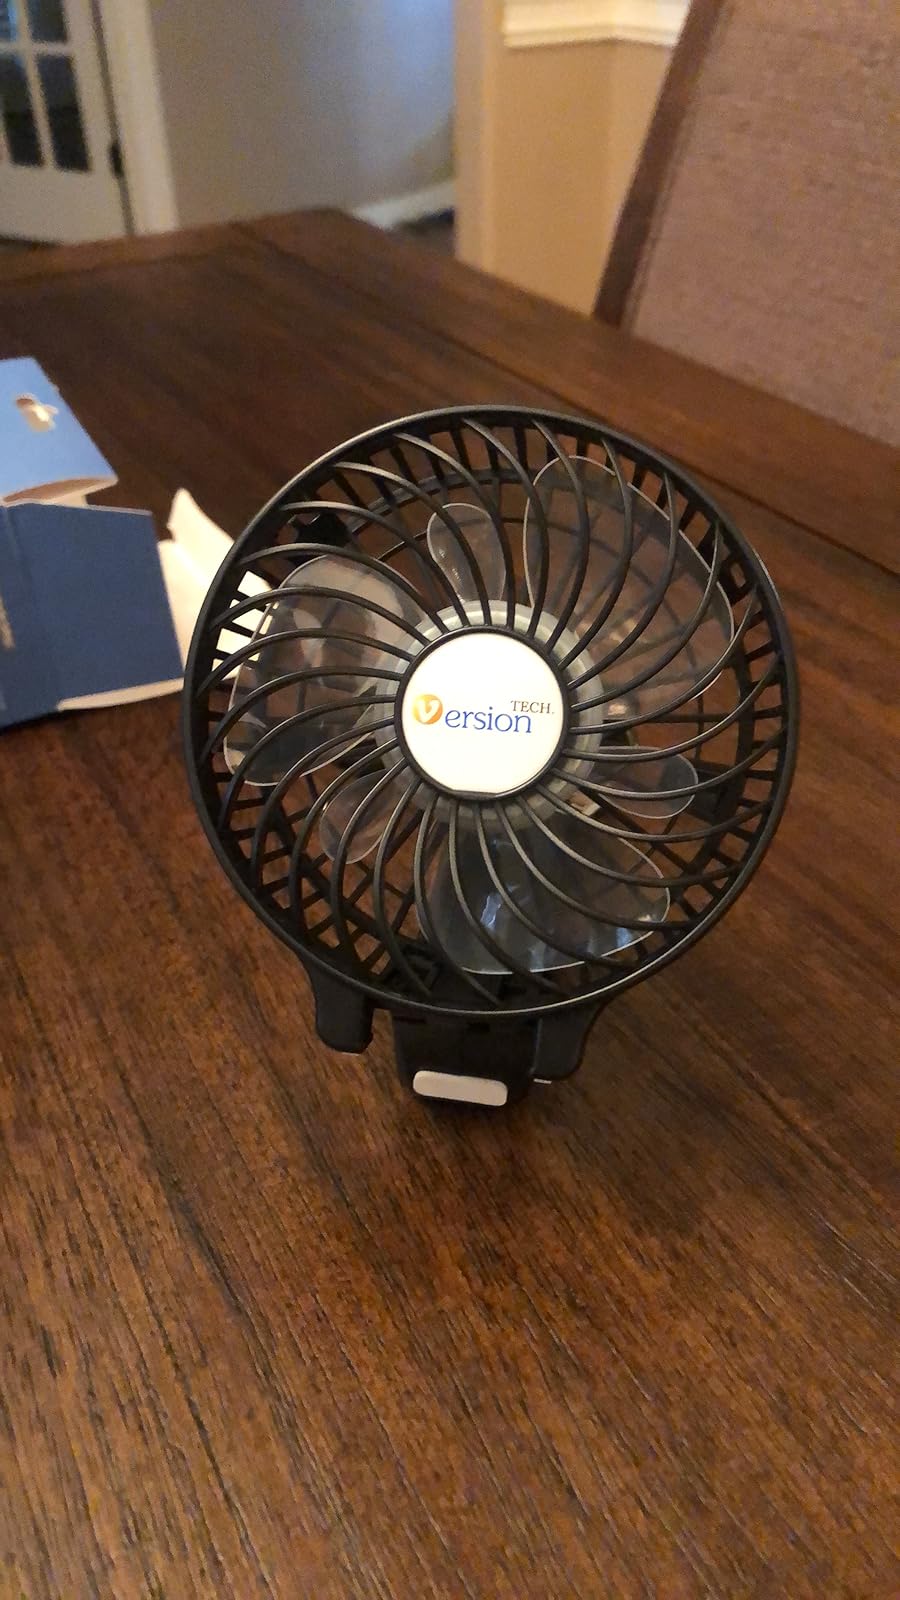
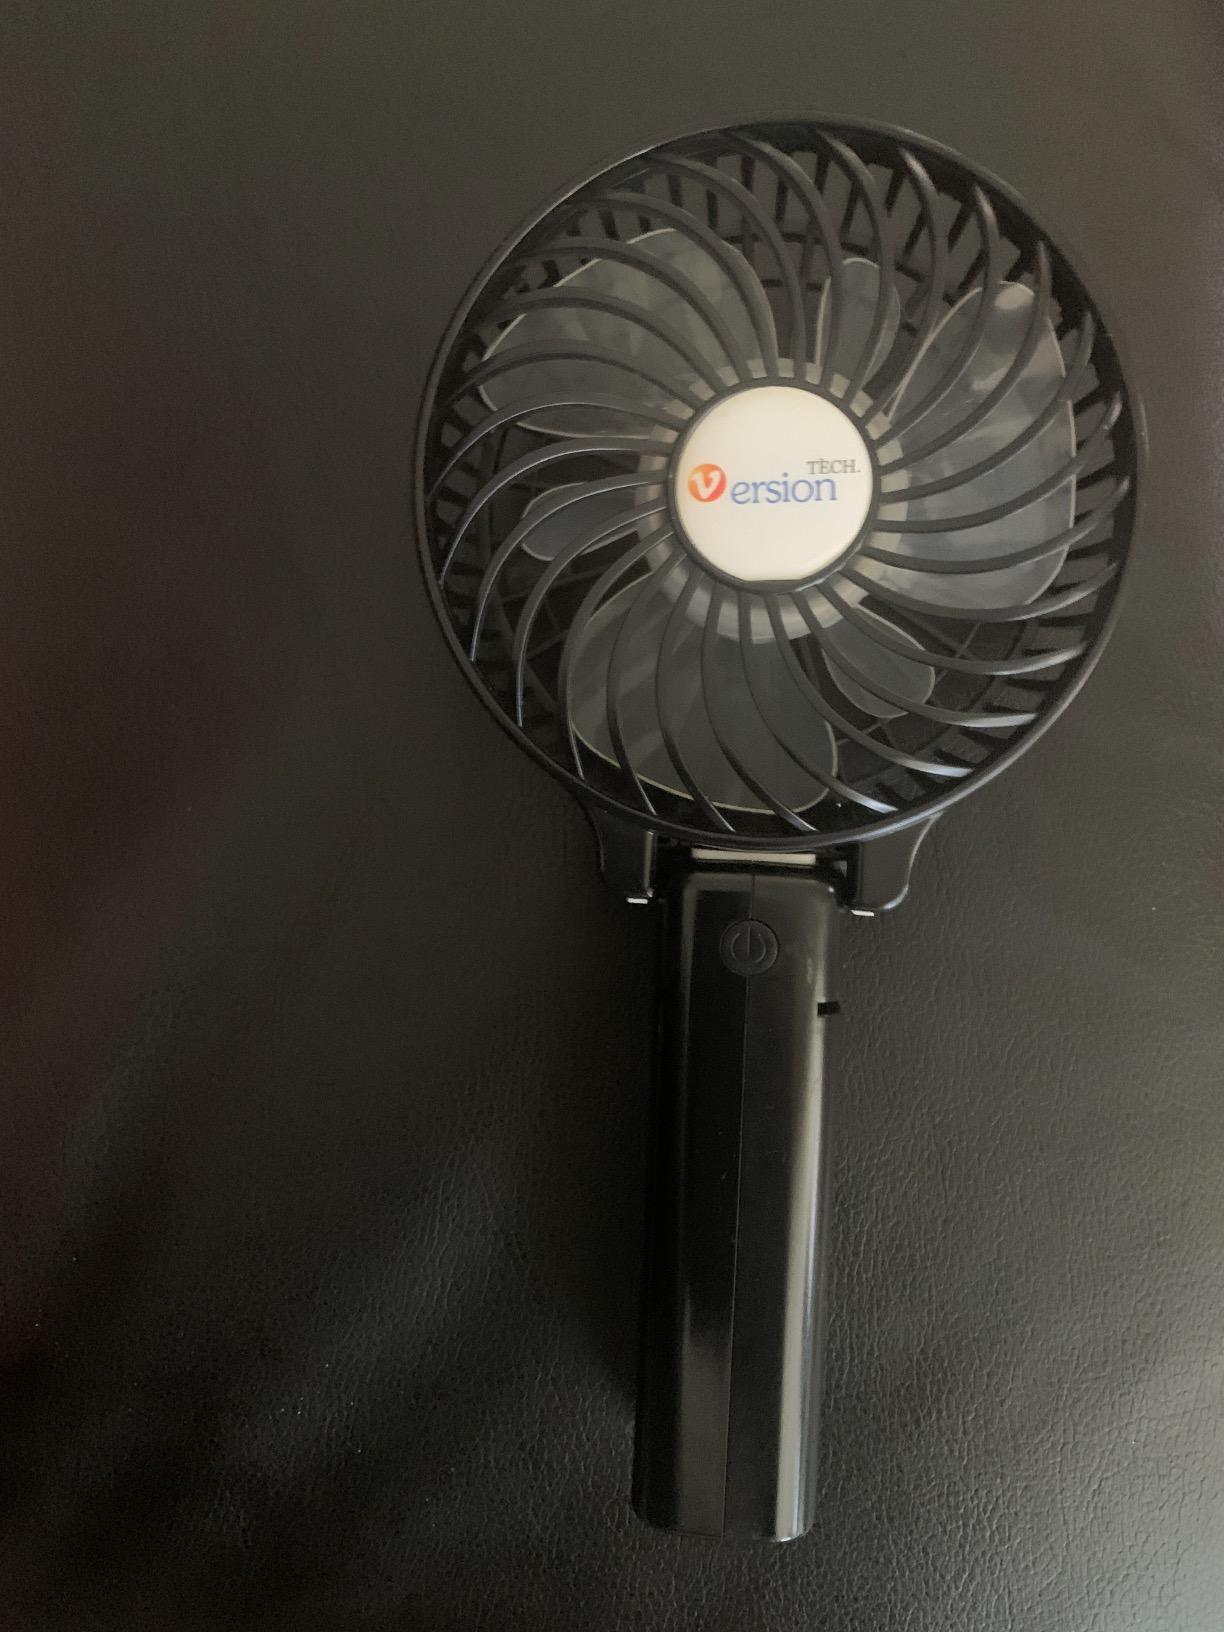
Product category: fan
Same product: yes